Narrowboat

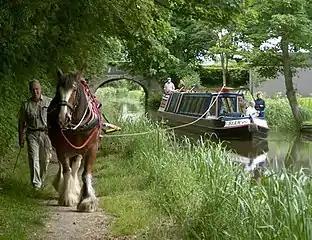
The horse-drawn narrowboat SIÂN on the Montgomery Canal

The first narrow boats played a key part in the economic changes of the British Industrial Revolution. They were wooden boats drawn by a horse walking on the canal towpath led by a crew member, often a child. Narrow boats were chiefly designed for carrying cargo, though some packet boats carried passengers, luggage, mail and parcels.